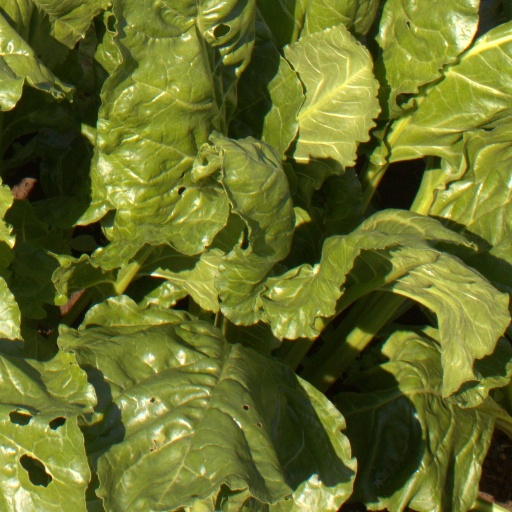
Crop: sugar beet